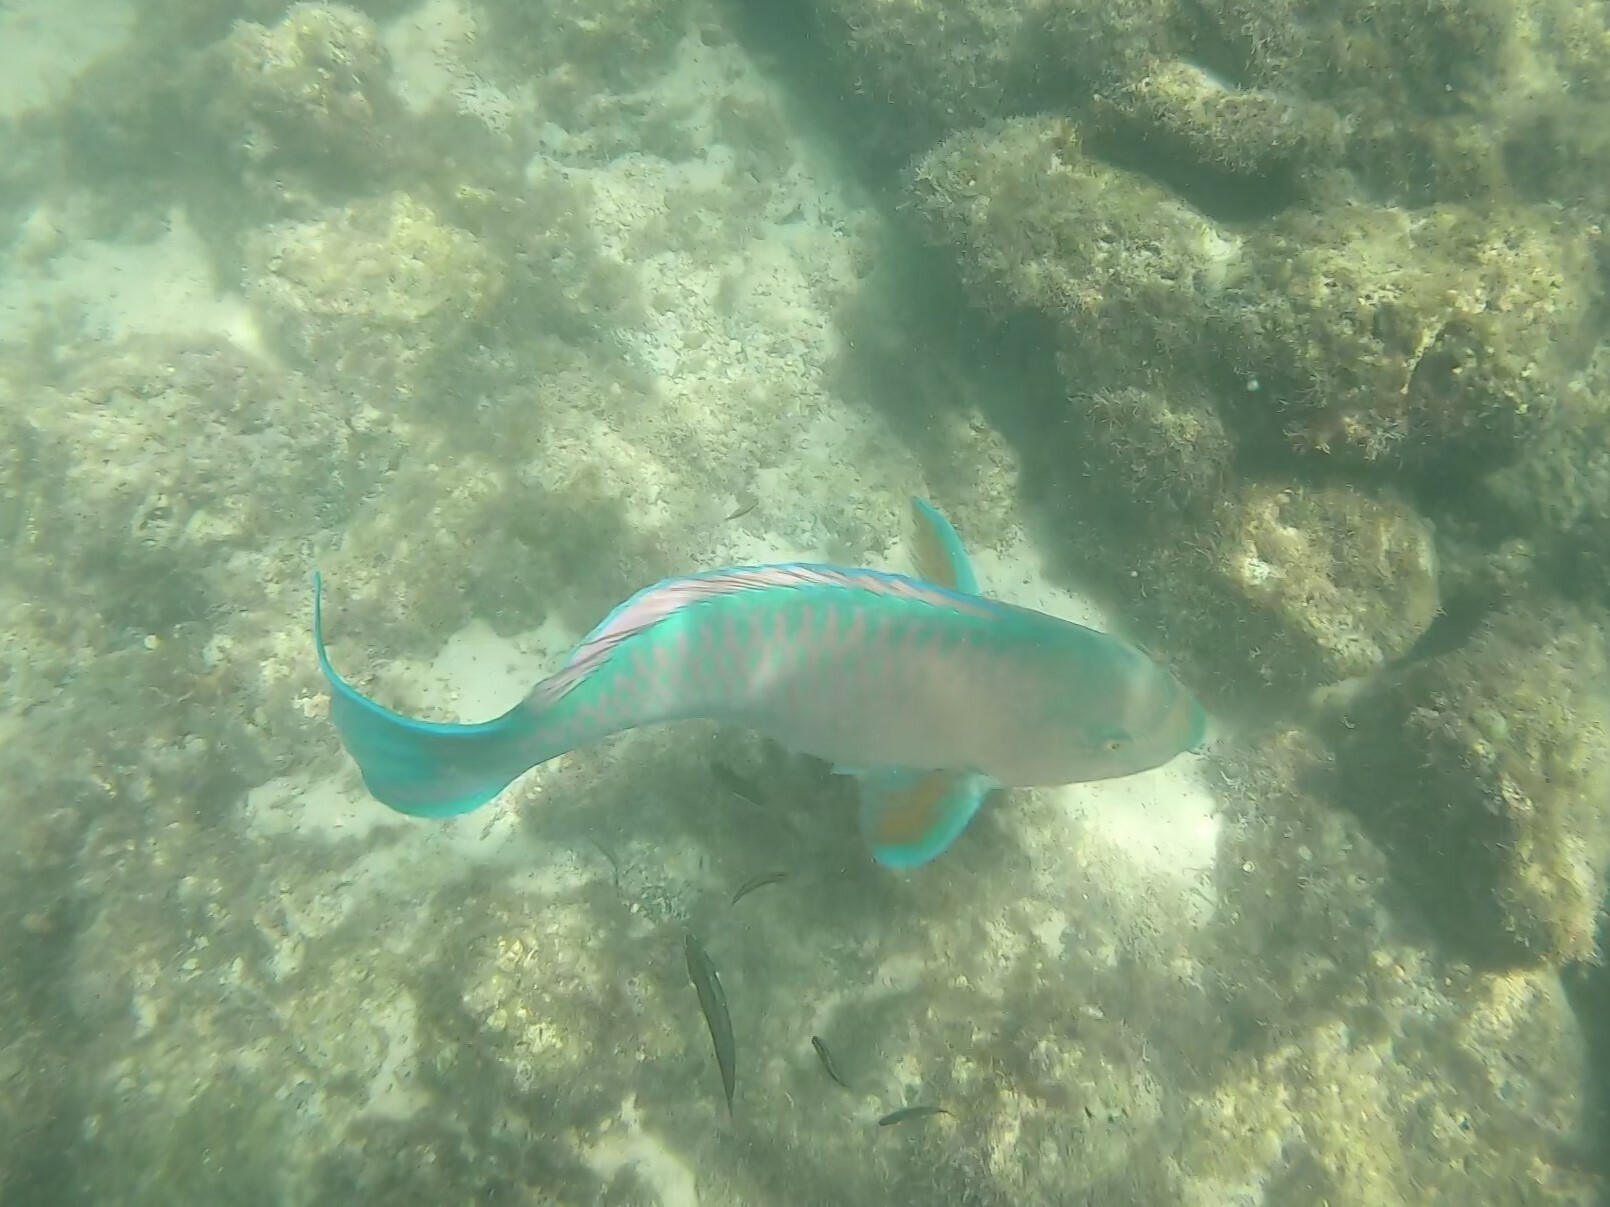
Scarus ghobban (Blue-barred Parrotfish)